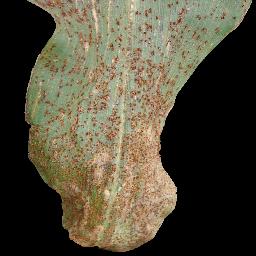
Label: Corn_(Maize)___Common_Rust